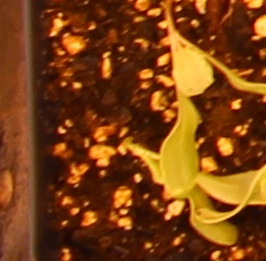
Label: Sugar beet